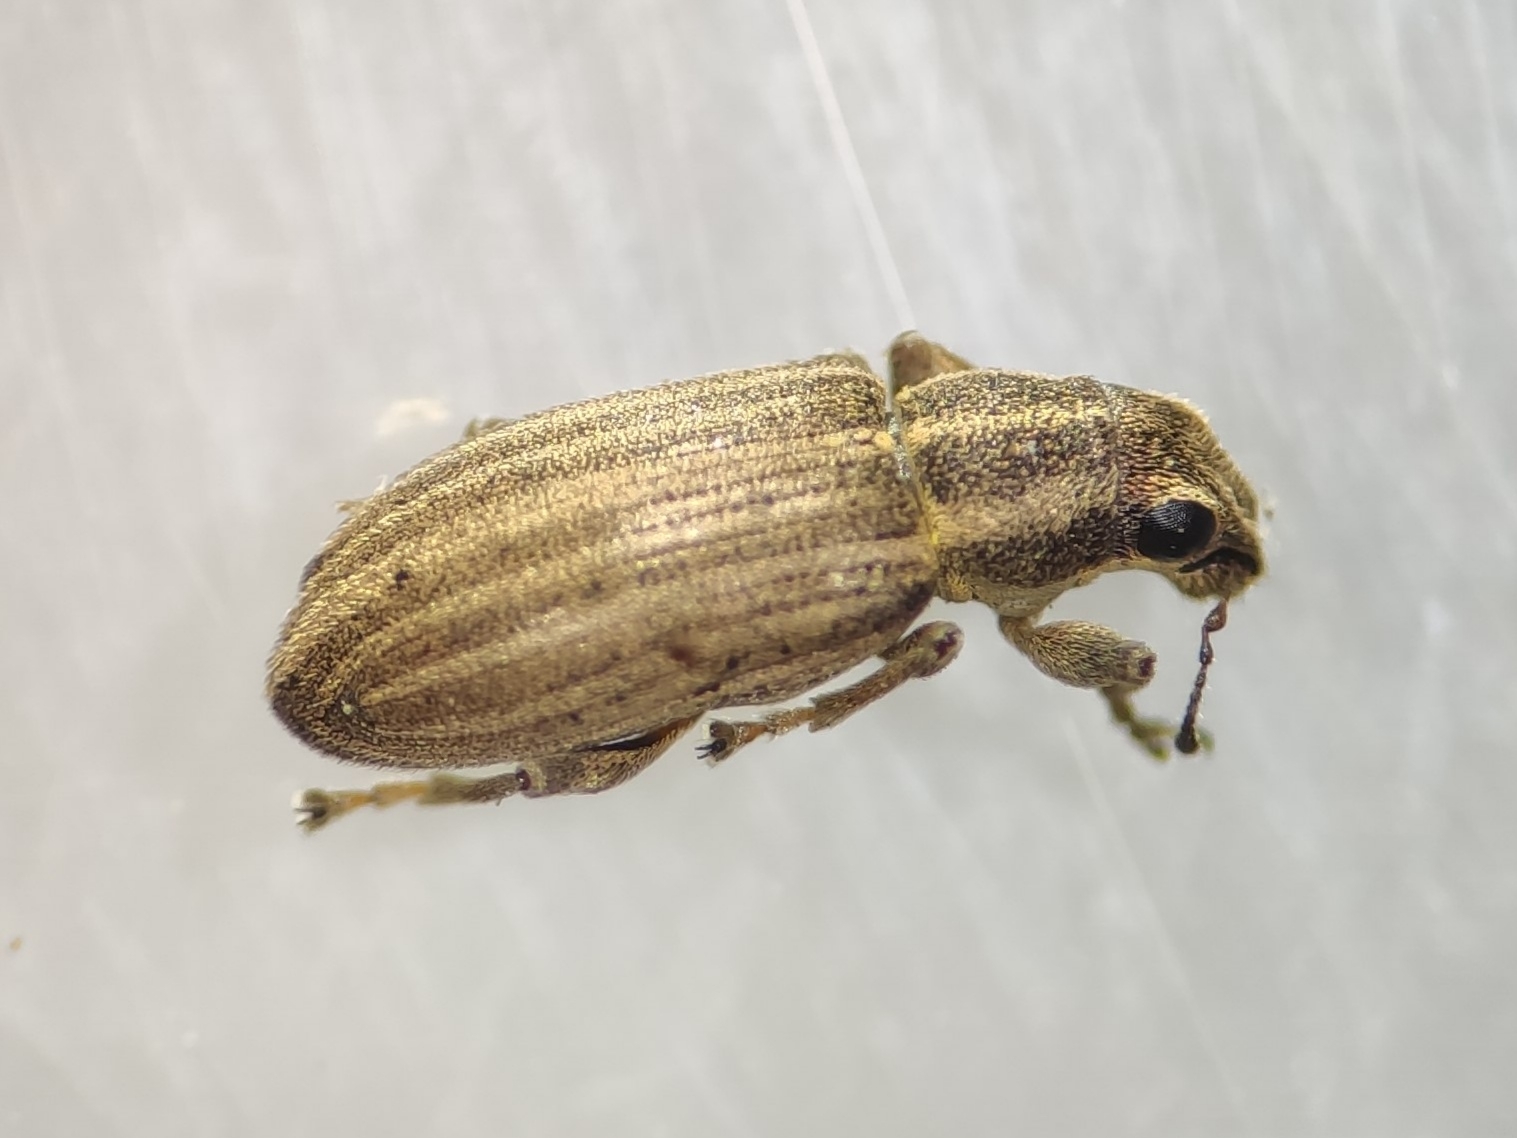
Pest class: pea_leaf_weevil